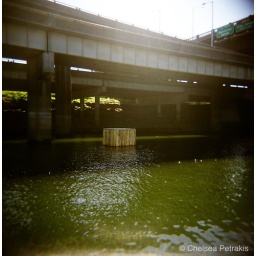
this was in the water for almost a week, i think it fell off a truck from 1-5 above